Schloss Oettingen

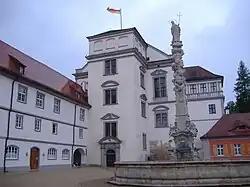
Inner courtyard of the castle in 2012

Schloss Oettingen is a Baroque palace in Oettingen in Bayern, Germany. It is privately owned by the House of Oettingen-Spielberg.